Auschwitz Supermarket

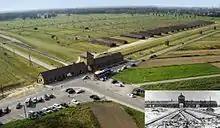
The Auschwitz-Birkenau State Museum

Auschwitz Supermarket was the name given to a development plan proposed to be built across the street from the Auschwitz-Birkenau State Museum. For over 60 years, the land directly across the street from the Museum has been an area of warehouses and other industry facilities. In 1995, a plan was proposed to change this area into an area which the museum could better utilize. The developer, Janusz Marszałek, submitted "a proposal for a parking and retail development." This plan, also known as the Maja Development, was fully supported by the museum.